2020 Tampa Bay Buccaneers season

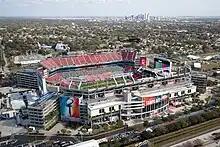
Raymond James Stadium preparing for Super Bowl LV.

With a strong defensive performance and a balanced offense, the Buccaneers easily defeated the defending Super Bowl champion Kansas City Chiefs 31–9 in a rematch of Week 12 from the regular season. This was the Tampa Bay Buccaneers' first Super Bowl appearance since Super Bowl XXXVII. They made history by becoming the first team to host the Super Bowl in their own stadium. The Buccaneers had led the all-time series between the two clubs at 7–6, and also hold a 3–1 edge in games played at Raymond James Stadium. The Buccaneers were the designated home team, due to being the NFC representative this season, but elected to wear their road white uniforms rather than home red uniforms.